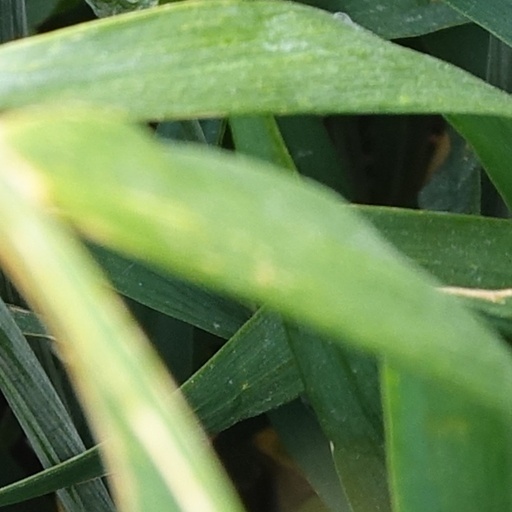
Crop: wheat